David Silva

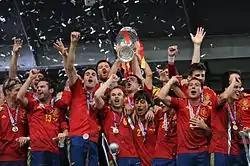
Silva (centre) won three consecutive major trophies (Euro 2008, 2010 World Cup, and Euro 2012) with Spain

On 11 August 2010, during an international friendly with Mexico, Silva scored two minutes into second-half injury time, ending the game with a 1–1 draw. In a Euro 2012 qualifier against Liechtenstein on 3 September 2010, Silva scored after 62 minutes, in a 4–0 away win. The following month, in the same competition, he scored through a rare header, as the national team downed Lithuania in Salamanca (3–1).